Viking Age

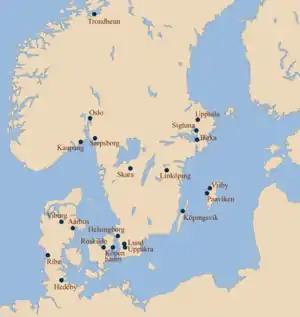
Viking-era towns of Scandinavia

The Vikings who invaded western and eastern Europe were mainly pagans from the same area as present-day Denmark, Norway, and Sweden. They also settled in the Faroe Islands, Ireland, Iceland, peripheral Scotland (Caithness, the Hebrides and the Northern Isles), Greenland, and Canada.